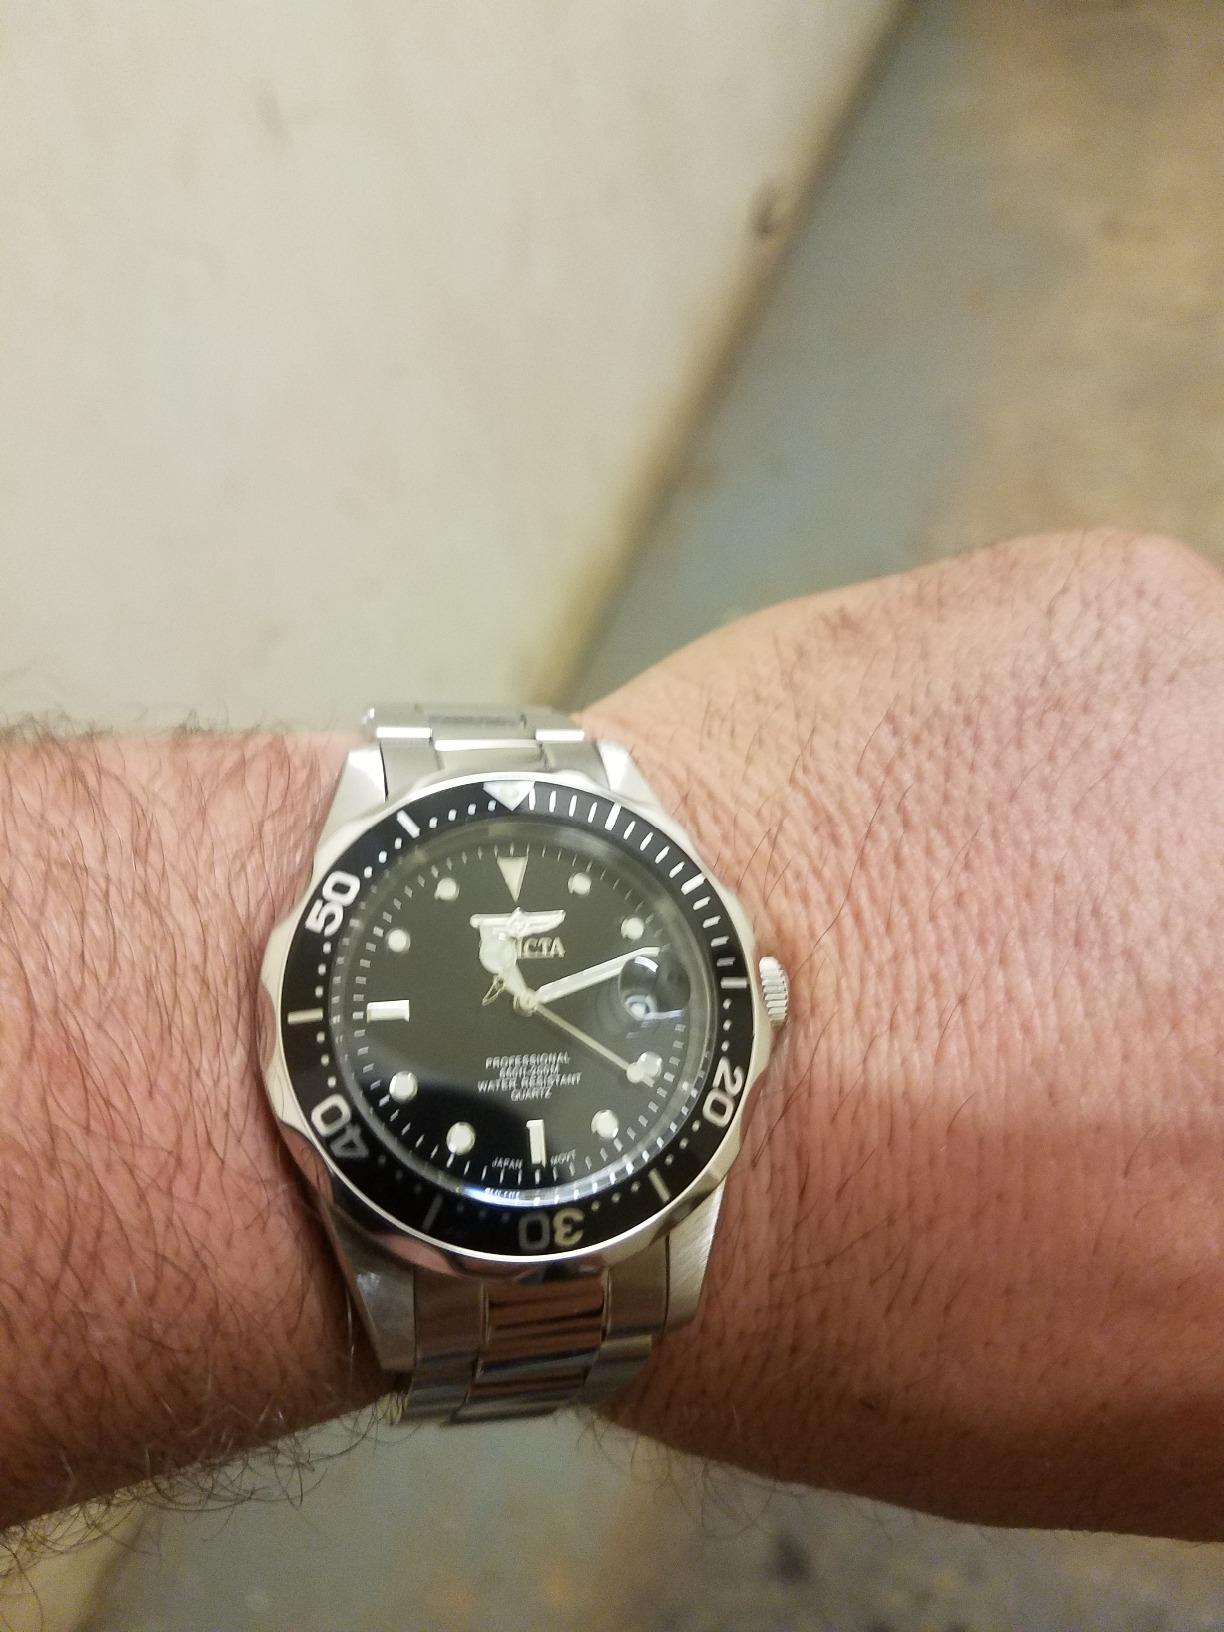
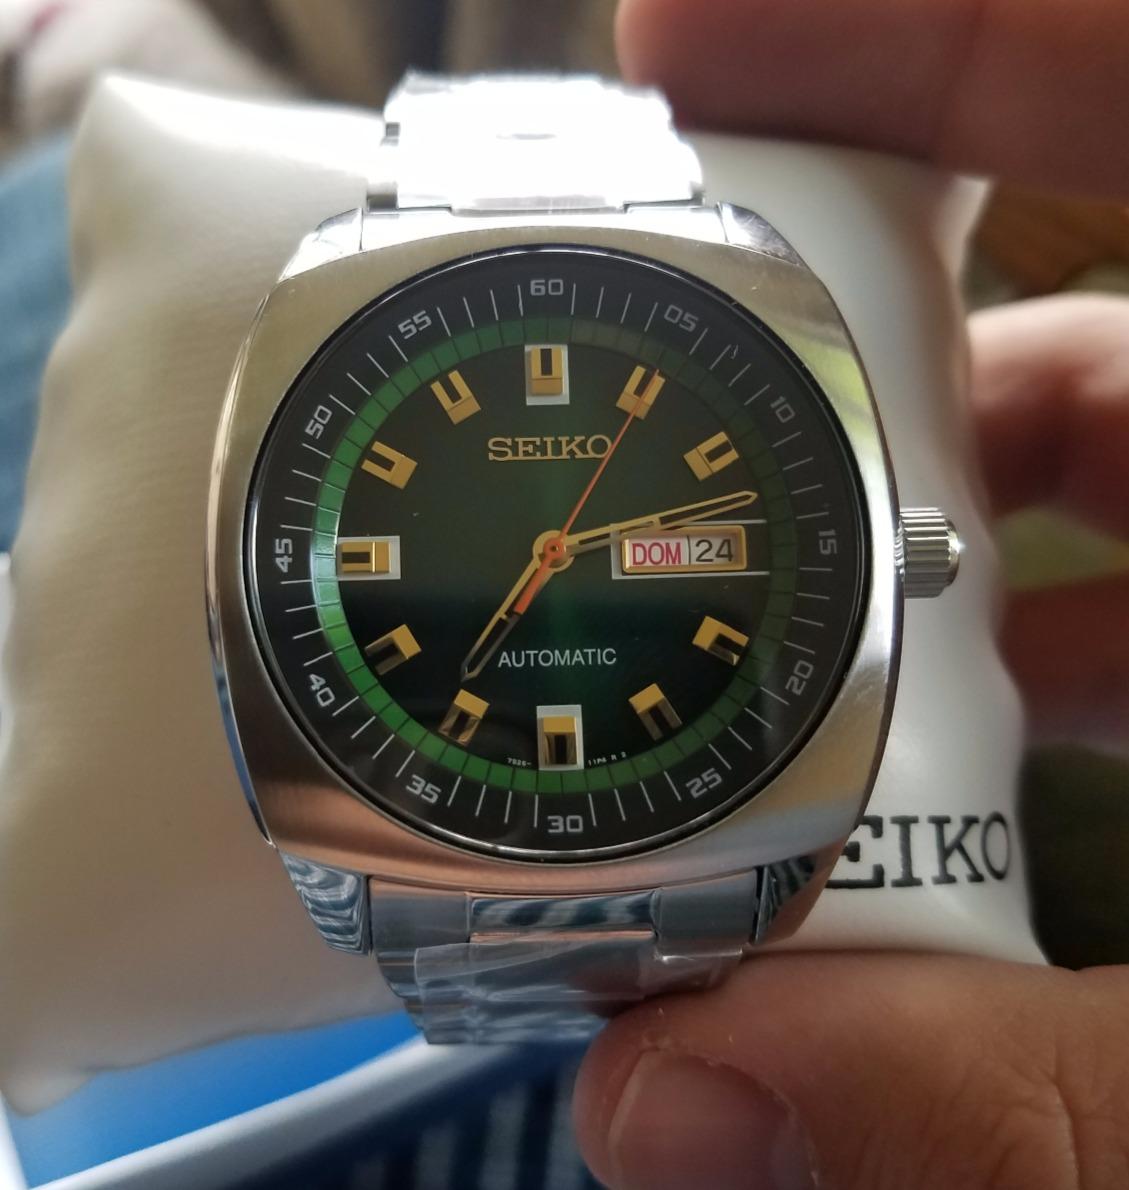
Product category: accessories_watch
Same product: no